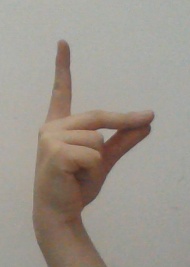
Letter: ta